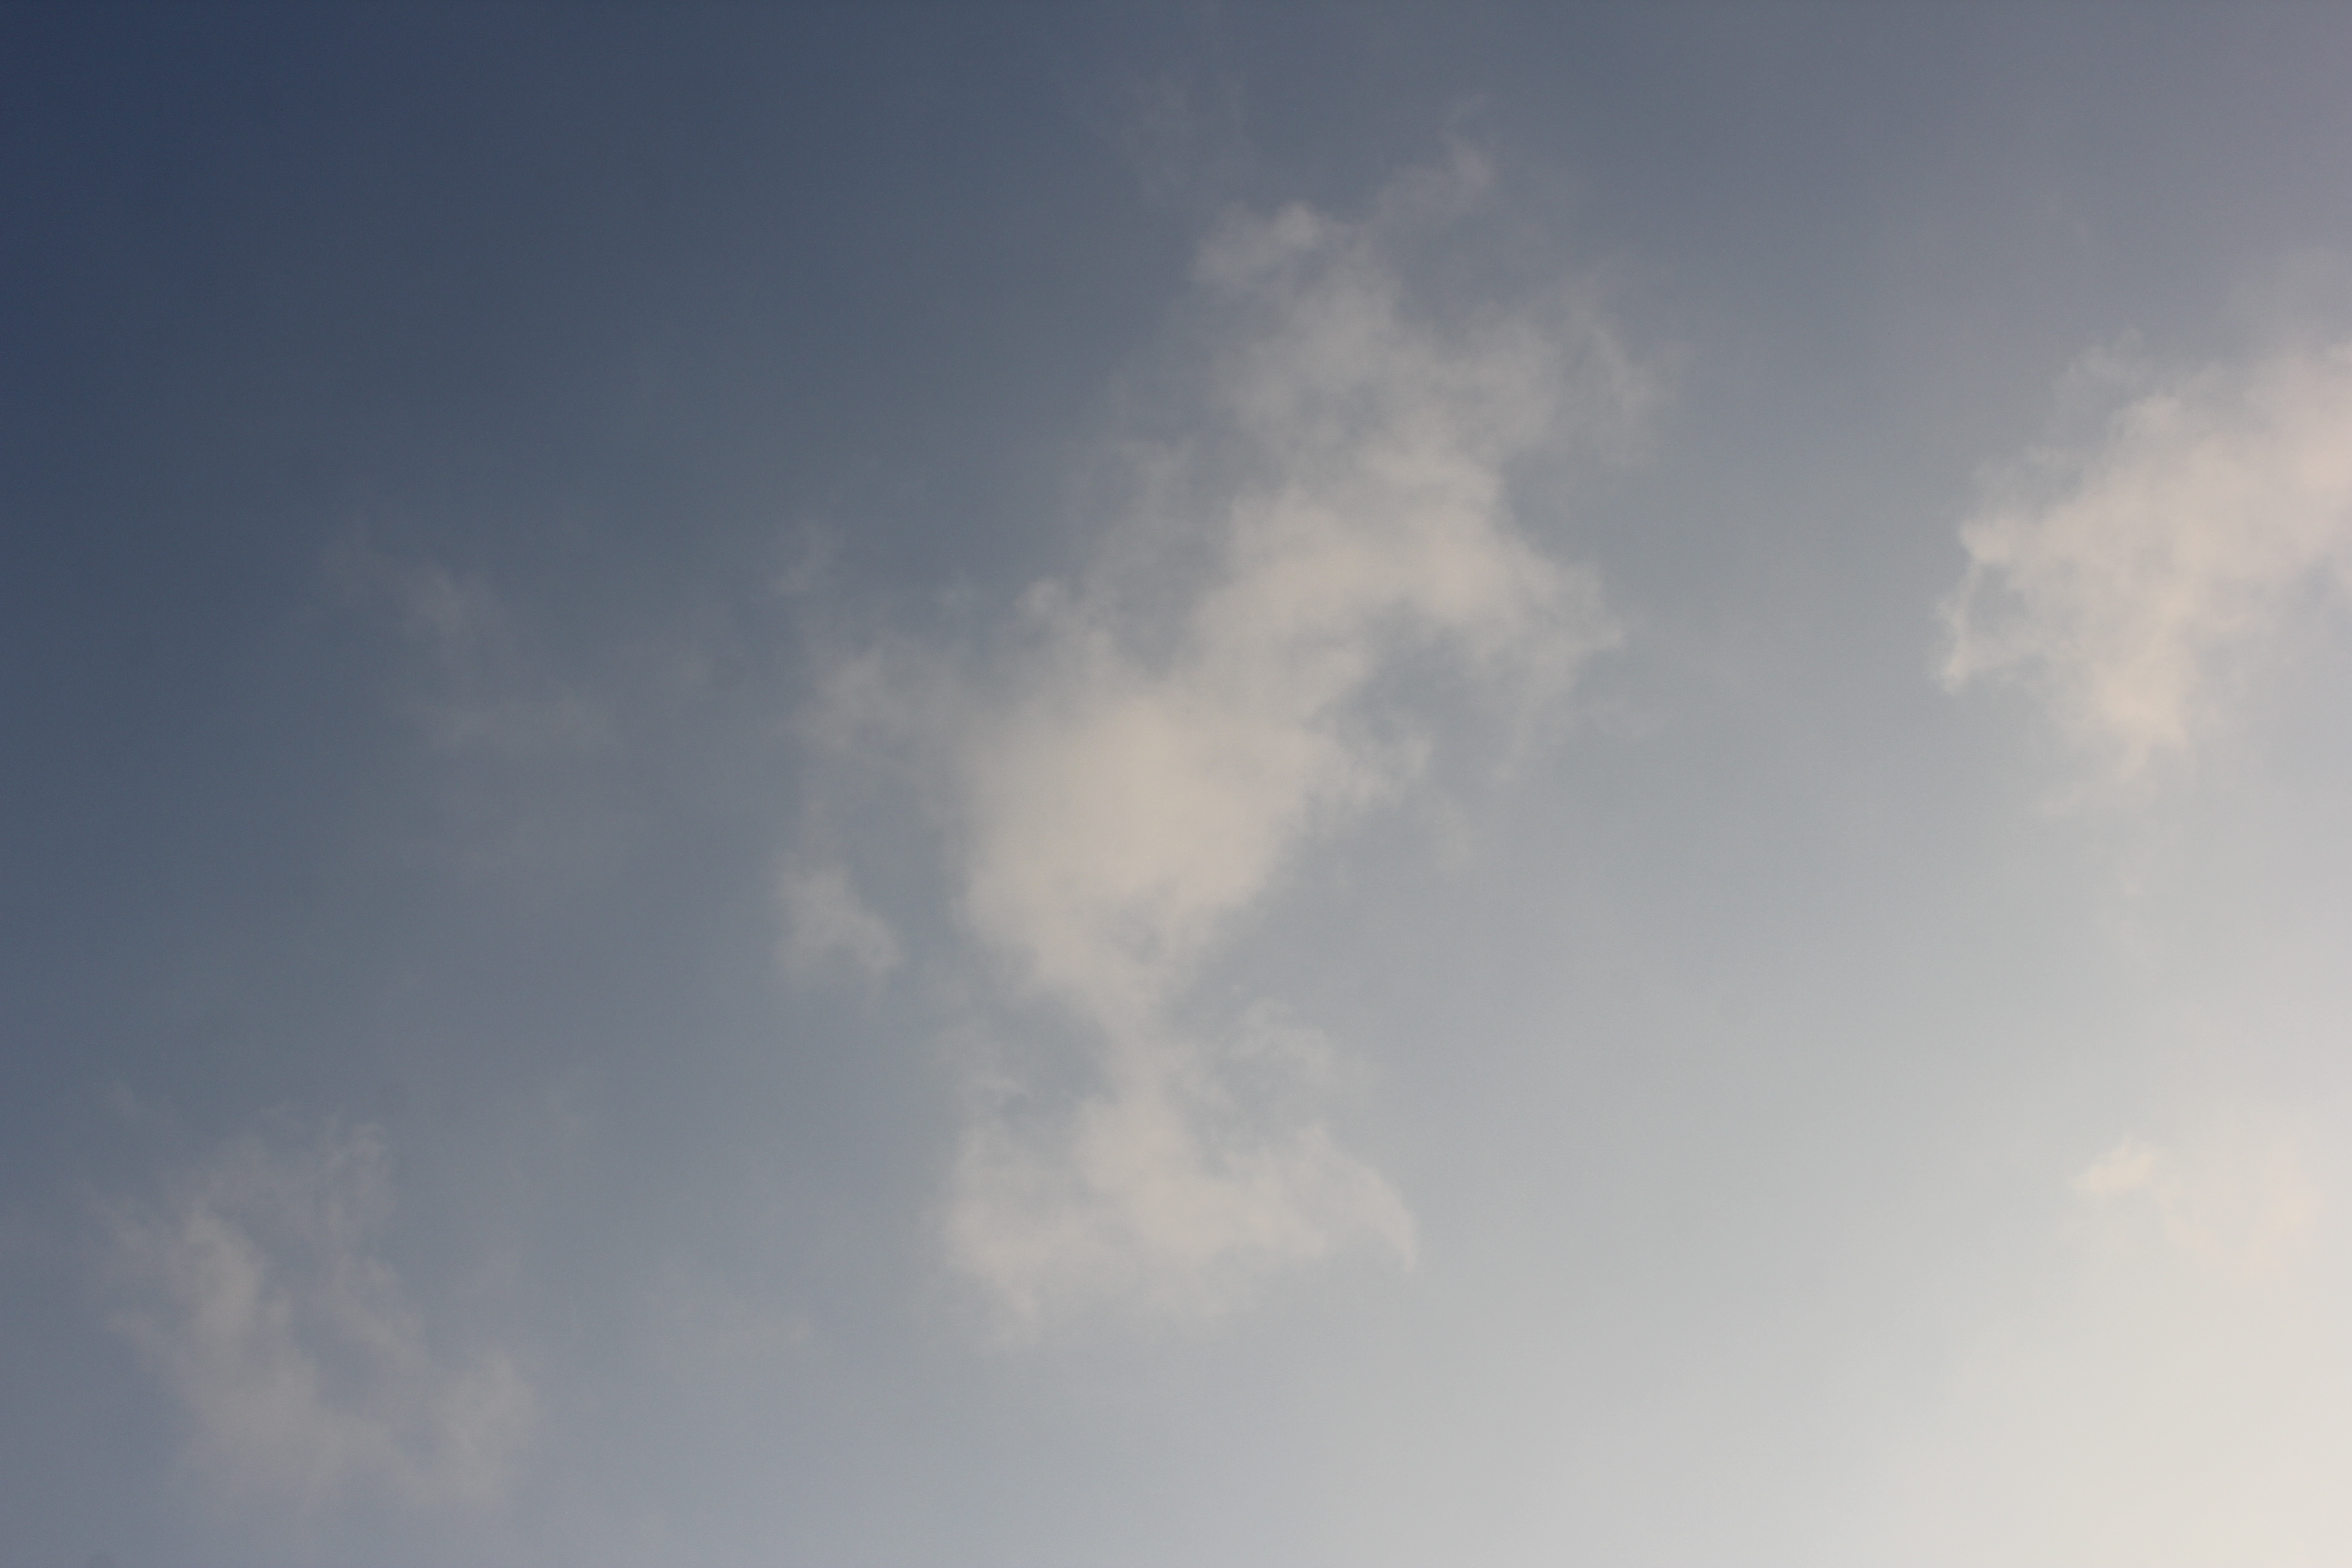
Cloud type: Cirrus